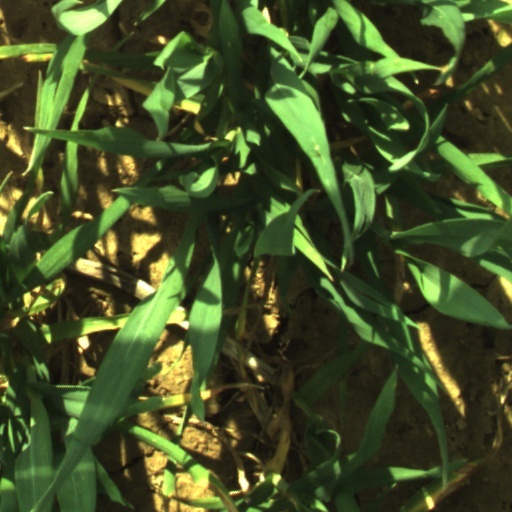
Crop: wheat